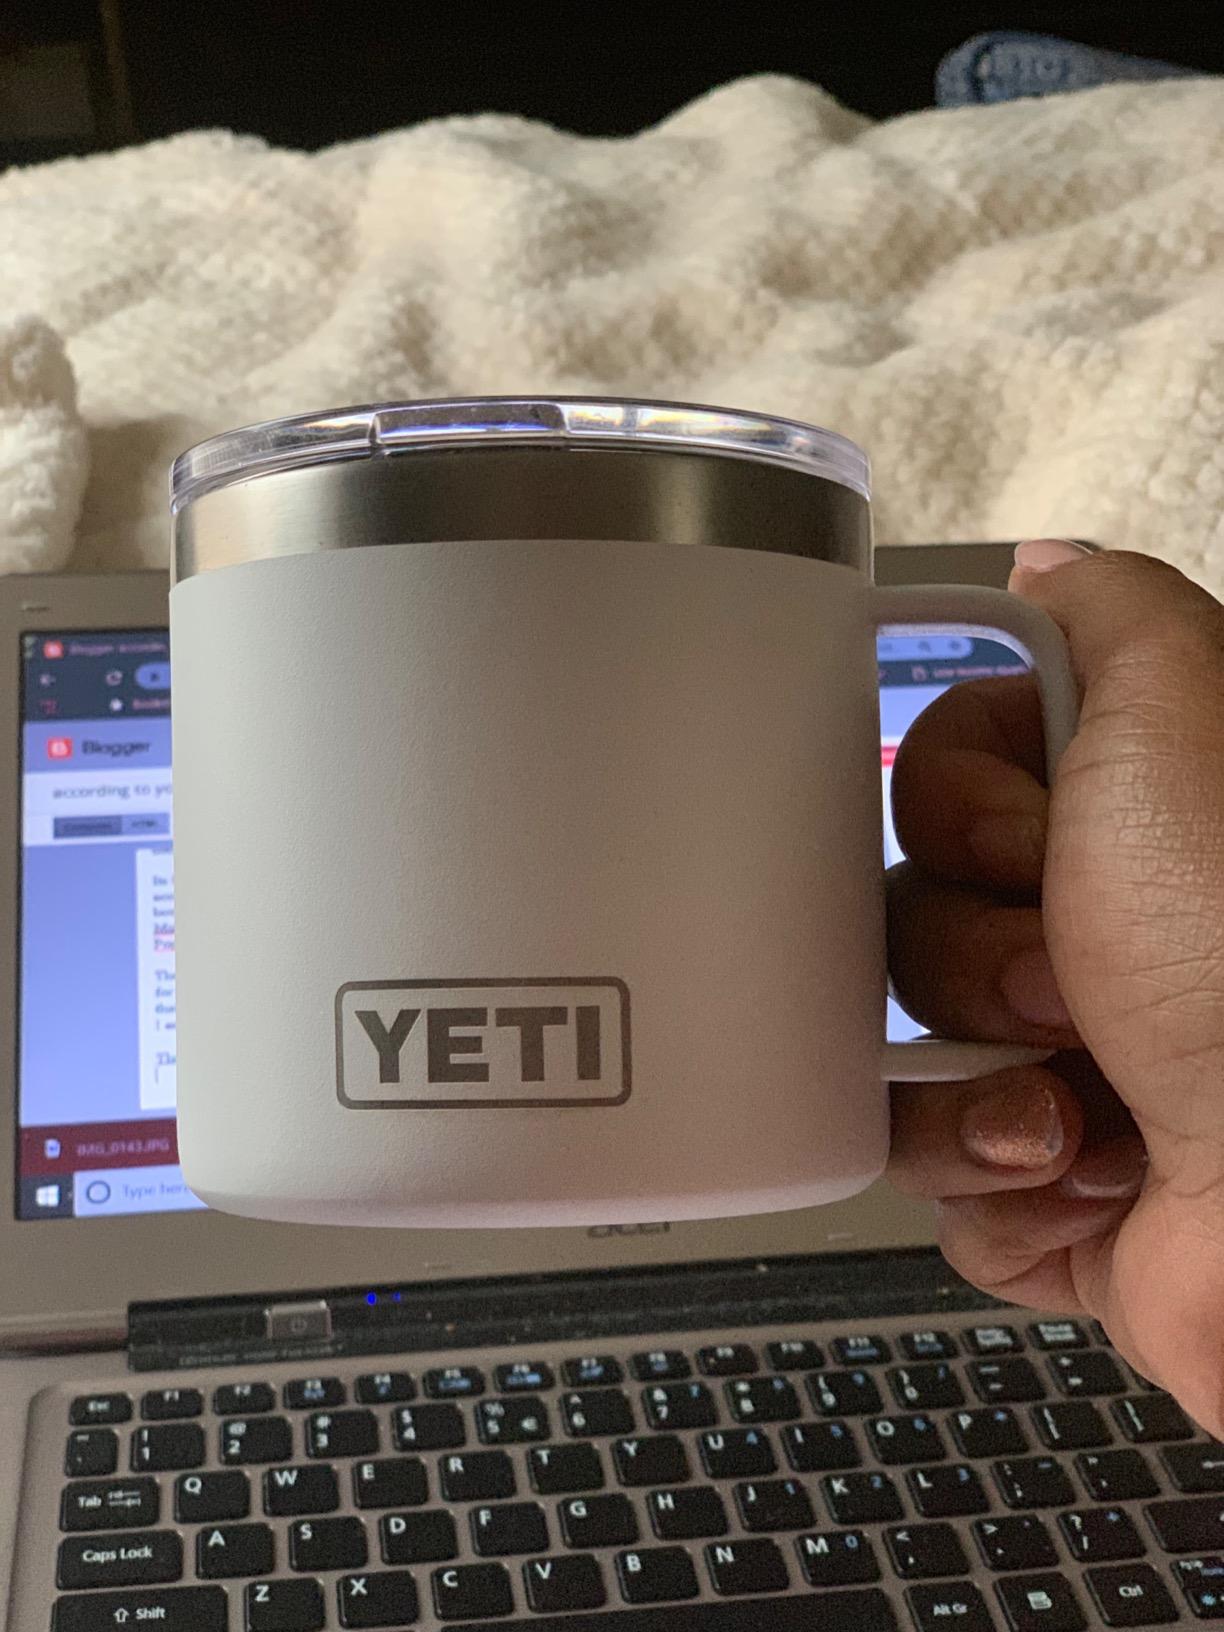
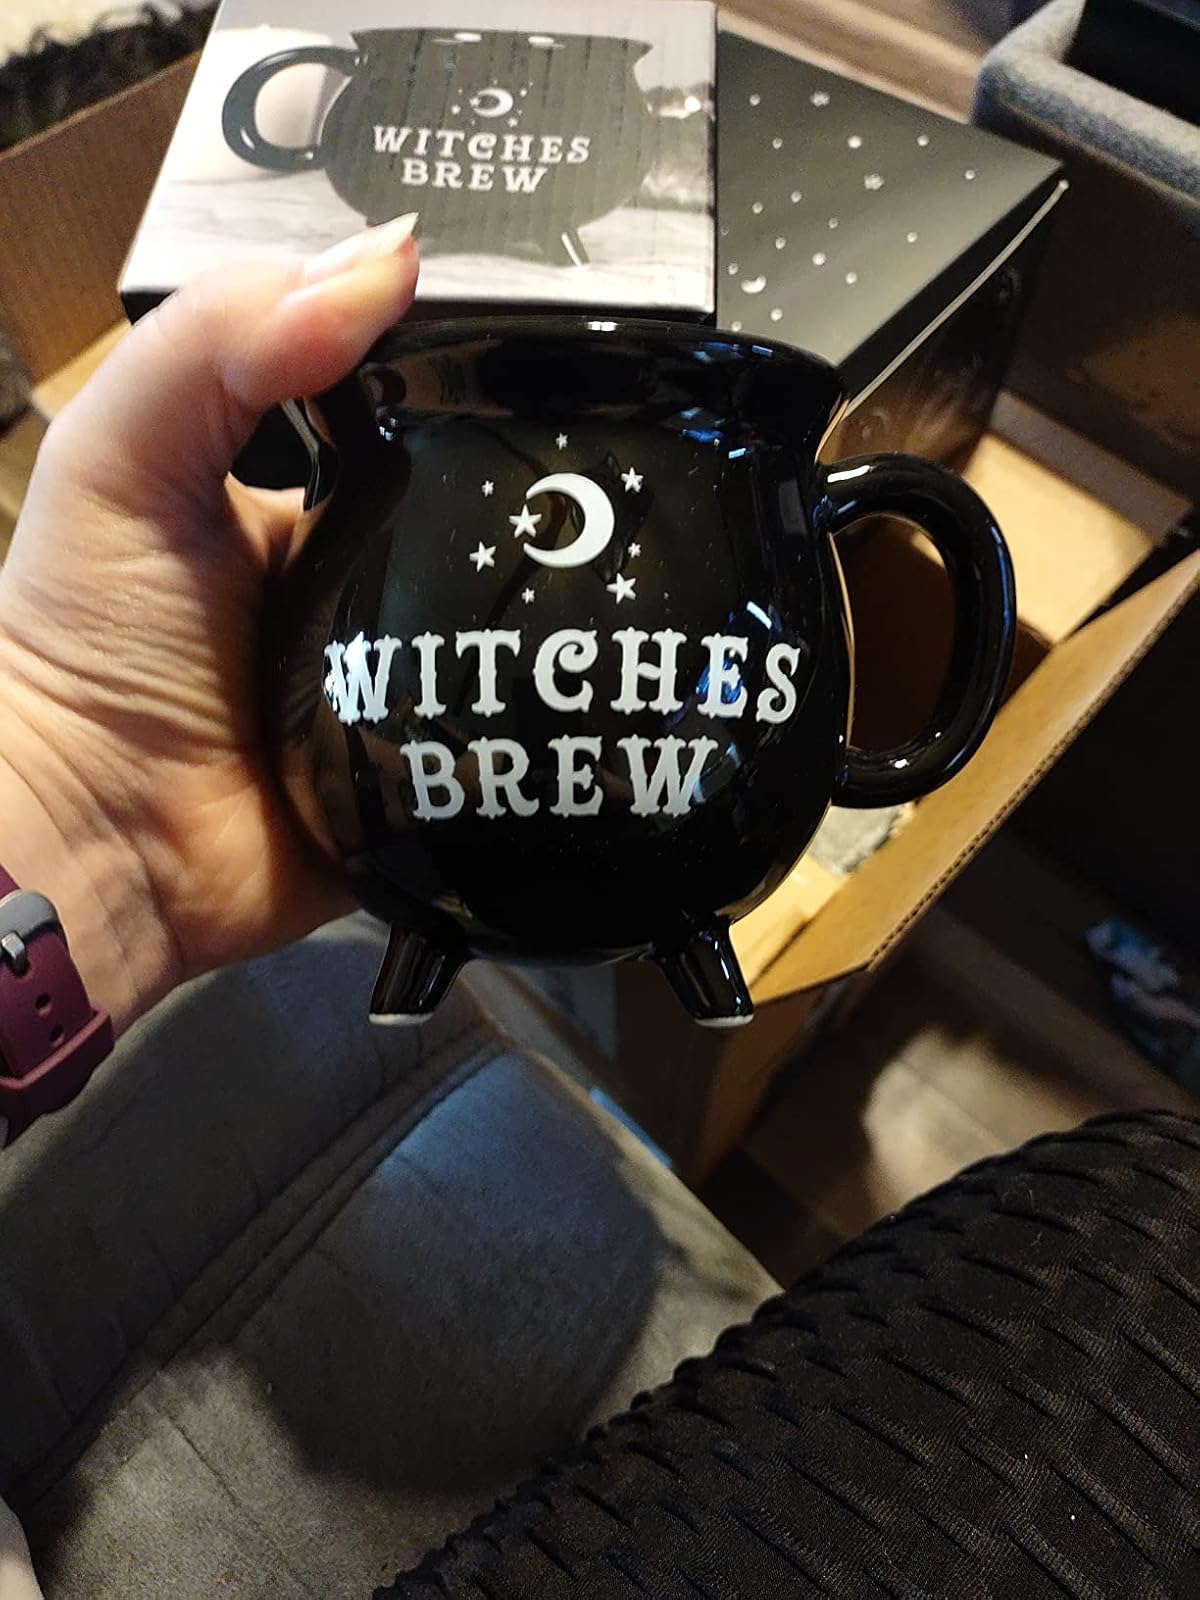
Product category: items_mug
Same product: no